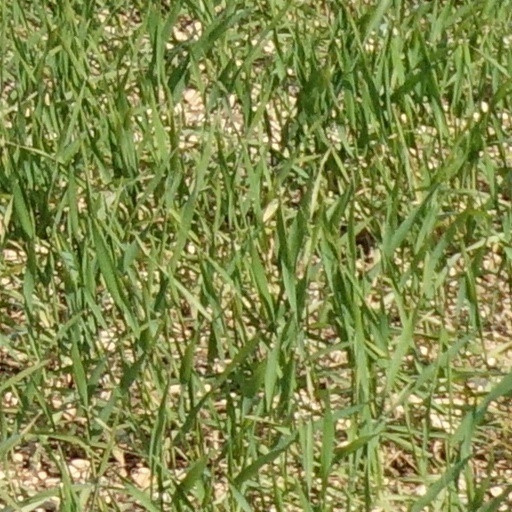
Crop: wheat